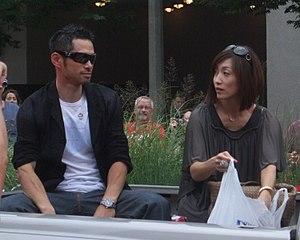
Ichirō Suzuki, souvent simplement appelé Ichiro, est un joueur de baseball japonais évoluant dans les Ligues majeures avec les Mariners de Seattle.